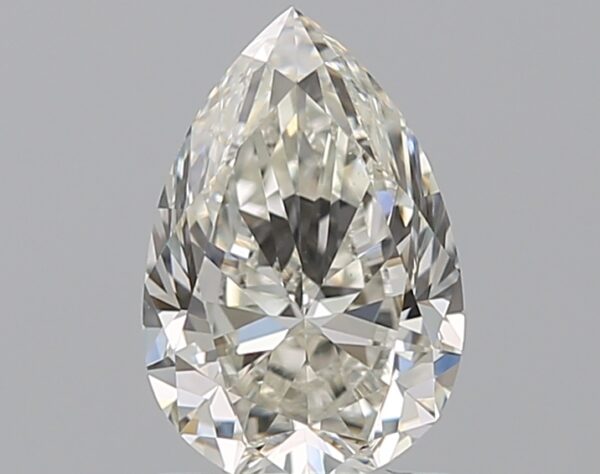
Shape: pear
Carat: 1.01
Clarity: VVS2
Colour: I
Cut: GD
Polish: EX
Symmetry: EX
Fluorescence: F
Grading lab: GIA
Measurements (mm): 8.14 x 5.42 x 3.47